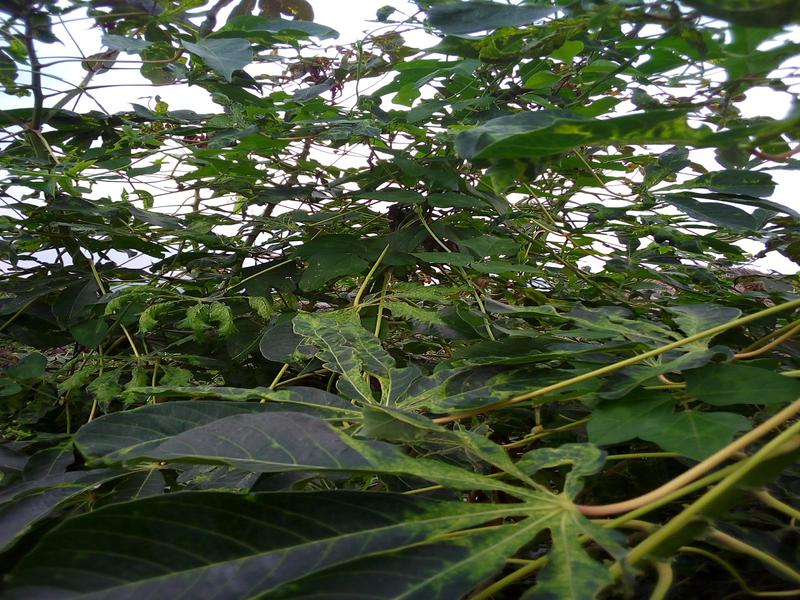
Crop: cassava
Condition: mosaic_disease